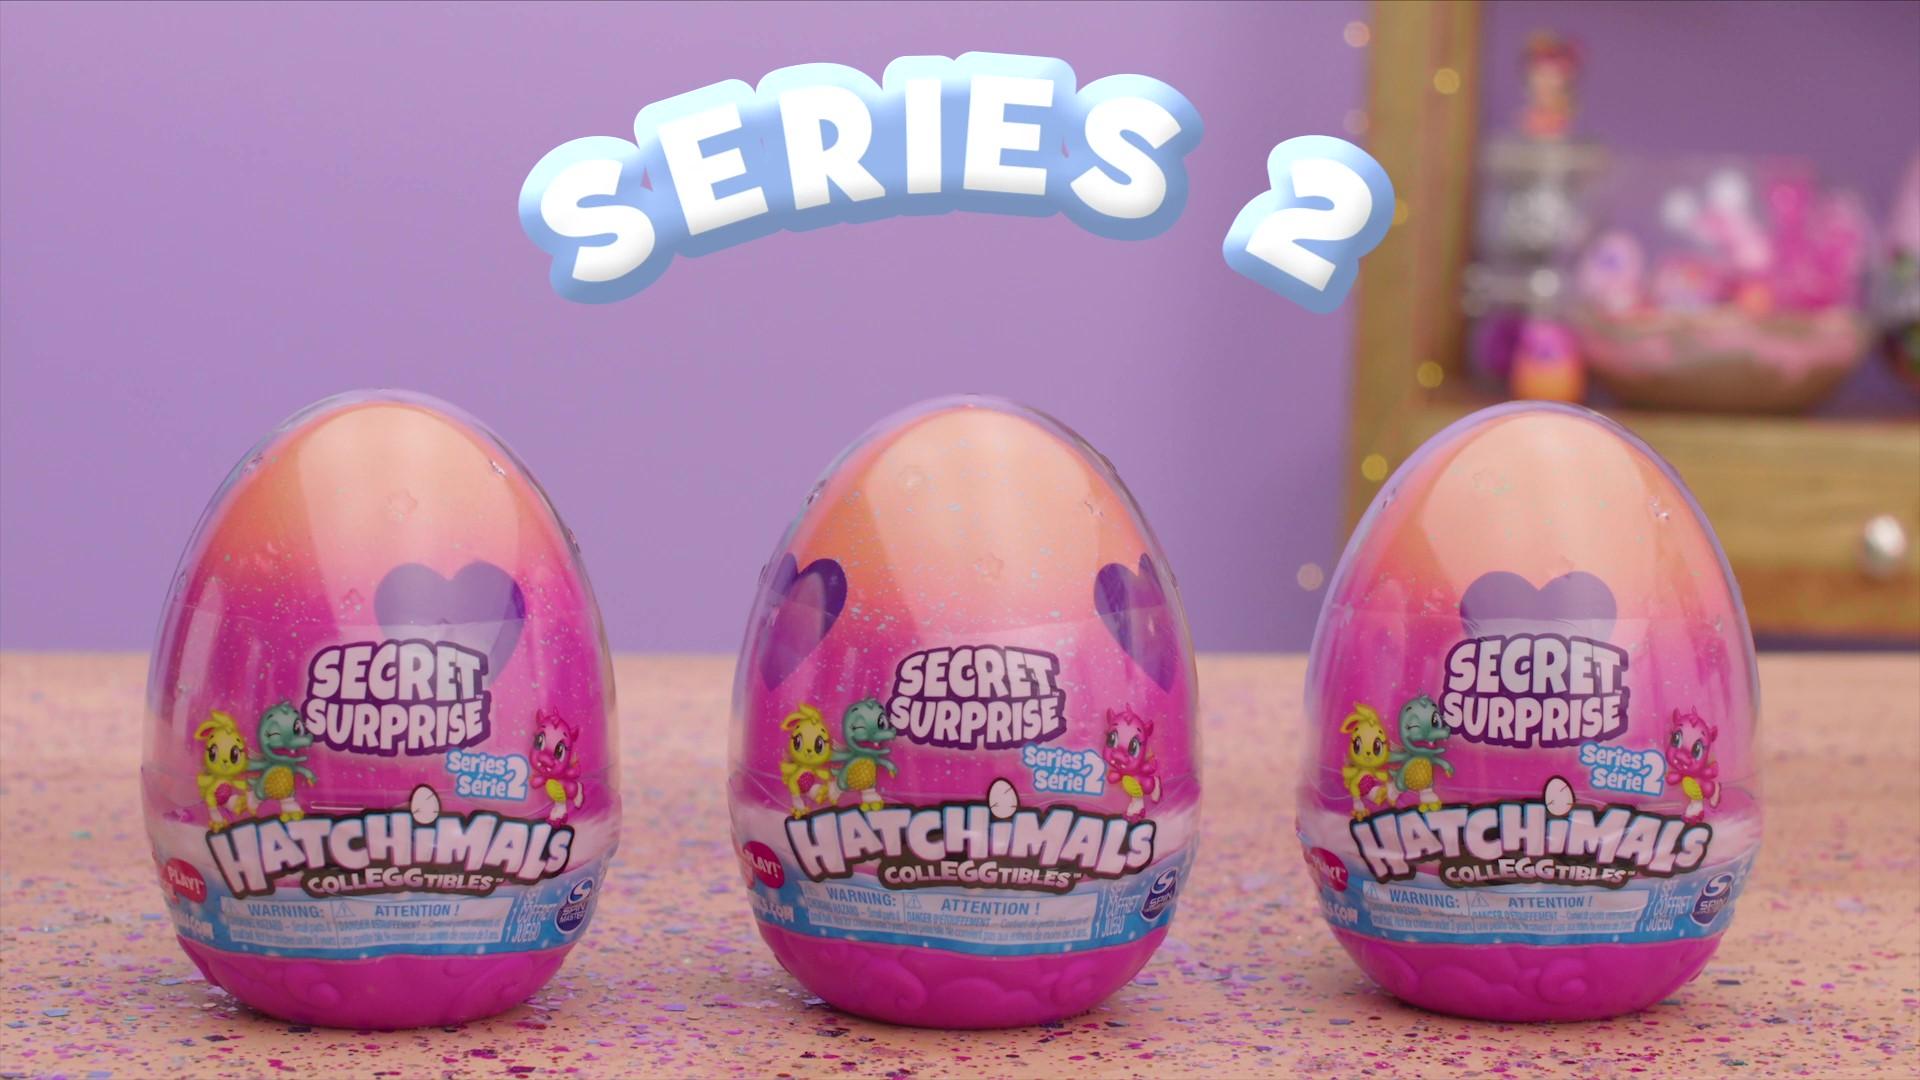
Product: Hatchimals CollEGGtibles, Secret Surprise Playset with 3 (Styles May Vary), Multicolor
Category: Toys & Games | Toy Figures & Playsets | Playsets & Vehicles | Playsets
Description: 3 LAYERS OF SURPRISES: Hidden inside 3 layers of the egg, hatch, and discover 3 exclusive Hatchimals, a sticker sheet, papercraft decorations and 3 unique peel and reveal accessories for complete storytelling.
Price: $12.99
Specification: ProductDimensions:3.8x3.8x5inches|ItemWeight:8.8ounces|ShippingWeight:8.8ounces(Viewshippingratesandpolicies)|ASIN:B07MR4ZN6D|Itemmodelnumber:6047122|Manufacturerrecommendedage:5-7years